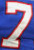
Number: 7